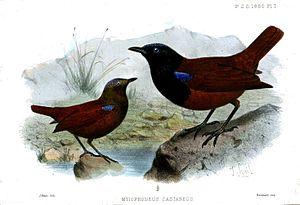
L'Arrenga à dos brun est une espèce d’oiseaux de la famille des Muscicapidae.